Petroleum refining in the United States

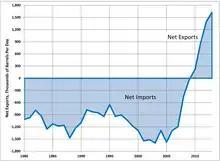
Net US exports (exports minus imports) of refined petroleum products, 1980-2013. Data from OPEC

Most large refineries are near navigable waterways, especially seaports or Great Lakes ports. The single largest concentration of refineries is along the Gulf Coast. Although there are refineries in 30 states, just three states dominate US refining: Texas (47 operating refineries), Louisiana (19), and California (18). As of January 2015, these three states contain 45% of all US refineries and 59% of all US refining capacity.